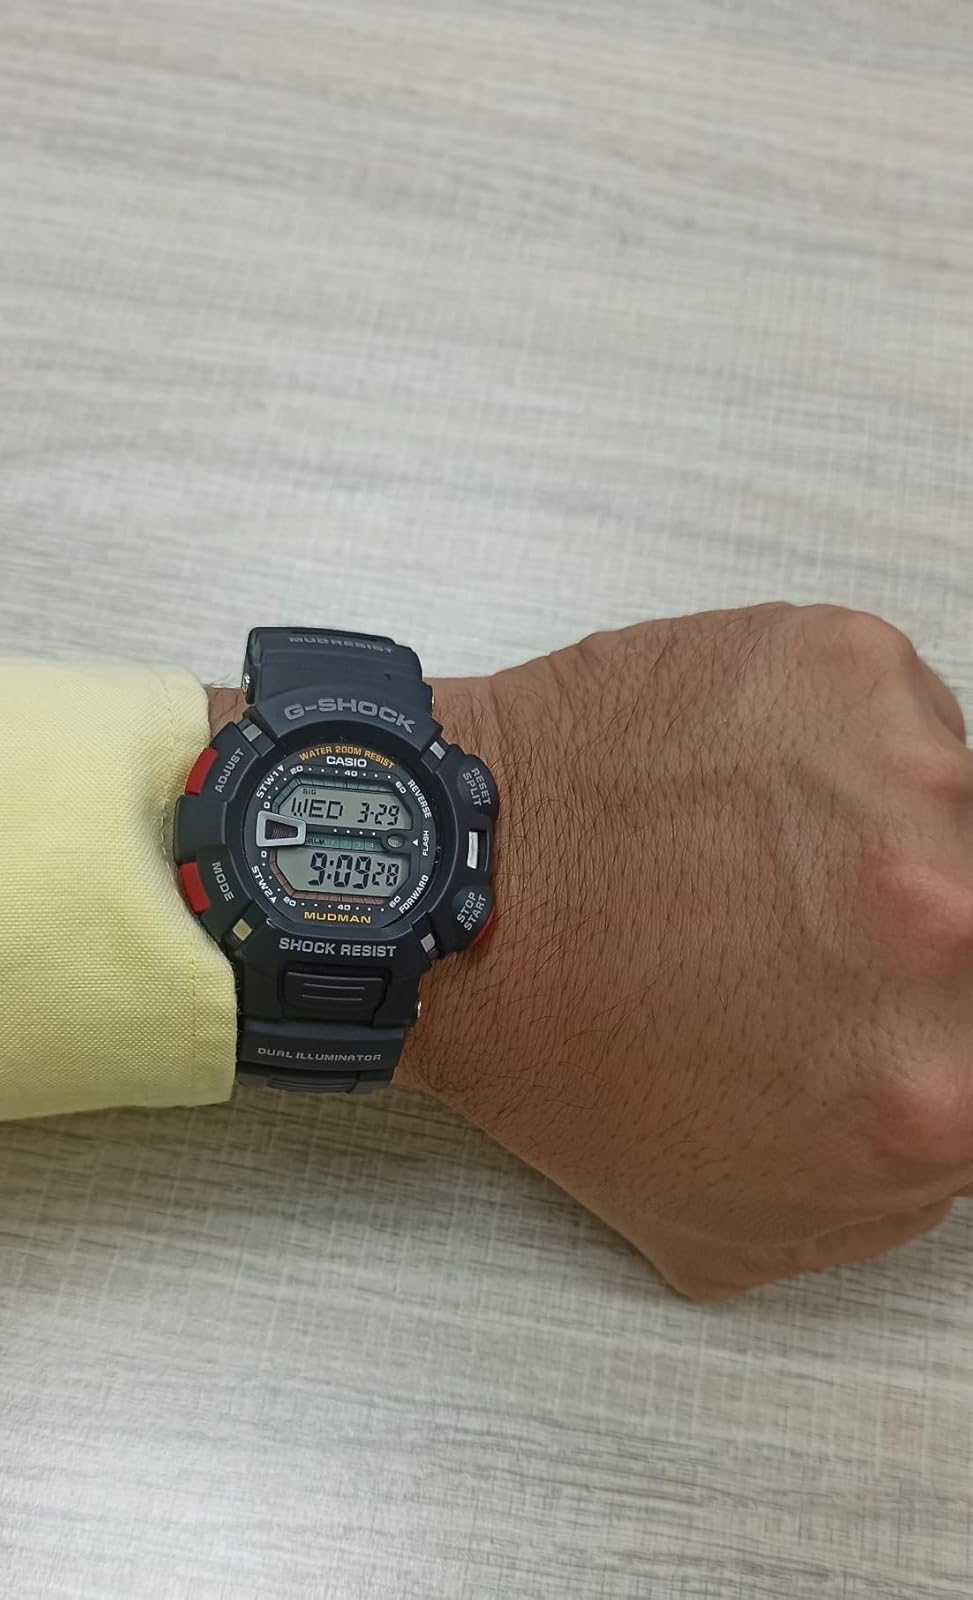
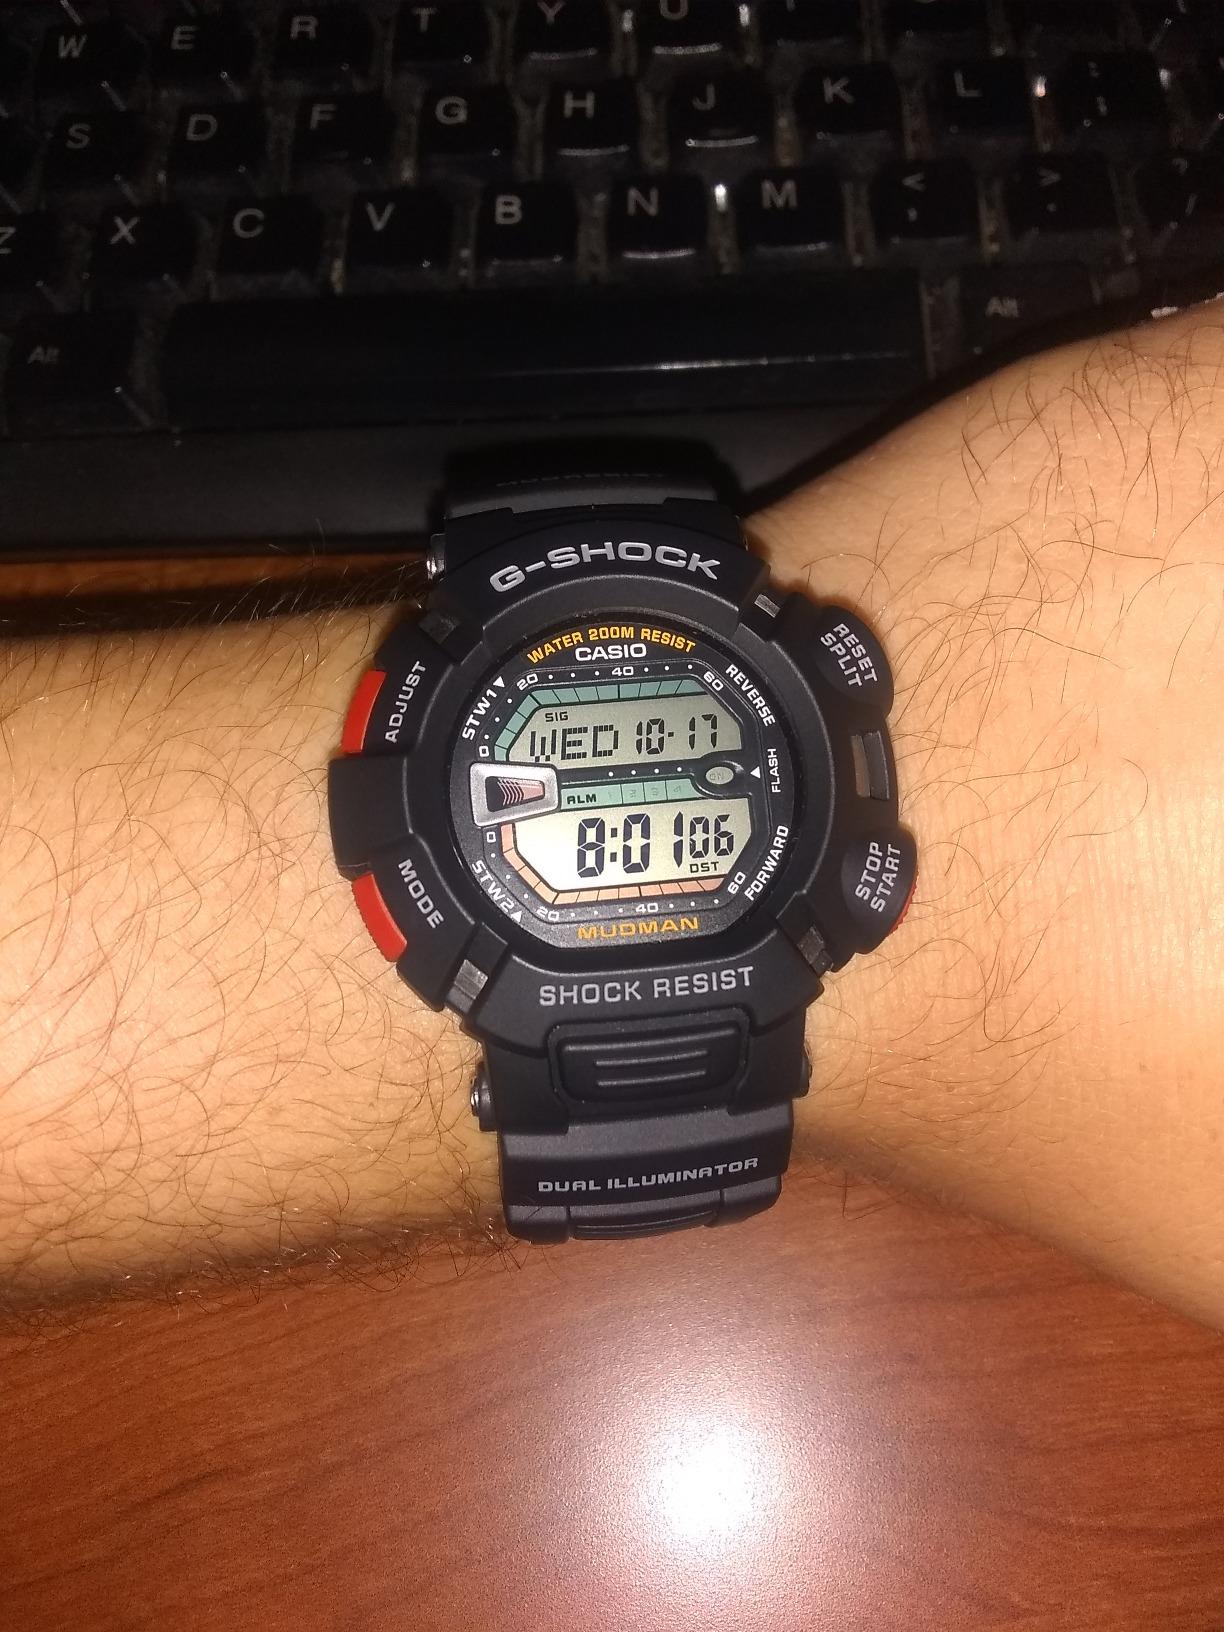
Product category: accessories_watch
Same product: yes